Kitchen cabinet

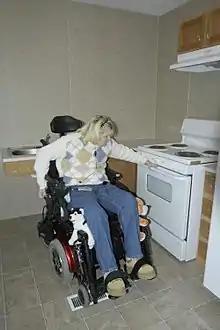
A wheelchair user inspects the functionality of a universal design kitchen

As commonly used today, the term "kitchen cabinet" denotes a built-in kitchen installation of either a floor or a wall cabinet. Typically, multiple floor cabinets are covered by a single counter, and floors and walls are not accessible behind and under the cabinets. Kitchen cabinets "per se" were invented in the 20th century. A precursor, not built-in, was the Hoosier cabinet of the 1910s, a single piece of furniture incorporating storage and work surfaces, of which over 2 million were sold by 1920.